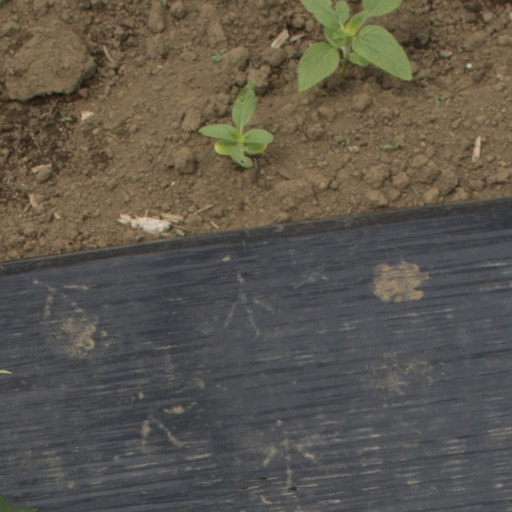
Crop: Jerusalem artichoke